Surfside Beach, South Carolina

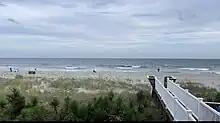
Surfside Beach in 2023

As of the 2020 United States census, there were 4,155 people, 2,111 households, and 1,230 families residing in the town.